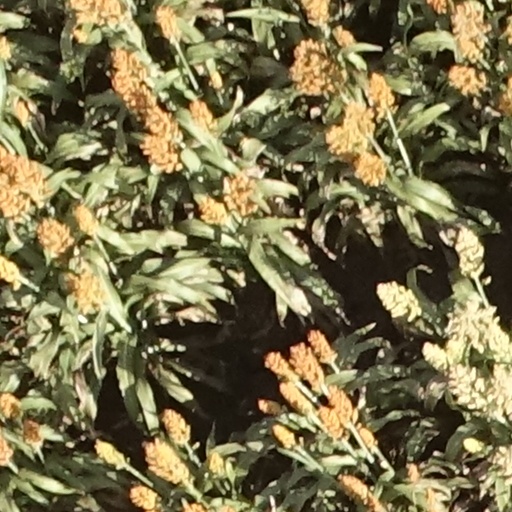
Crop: sorghum